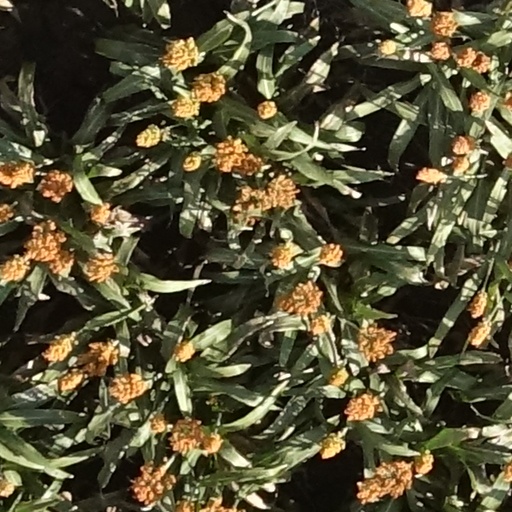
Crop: sorghum